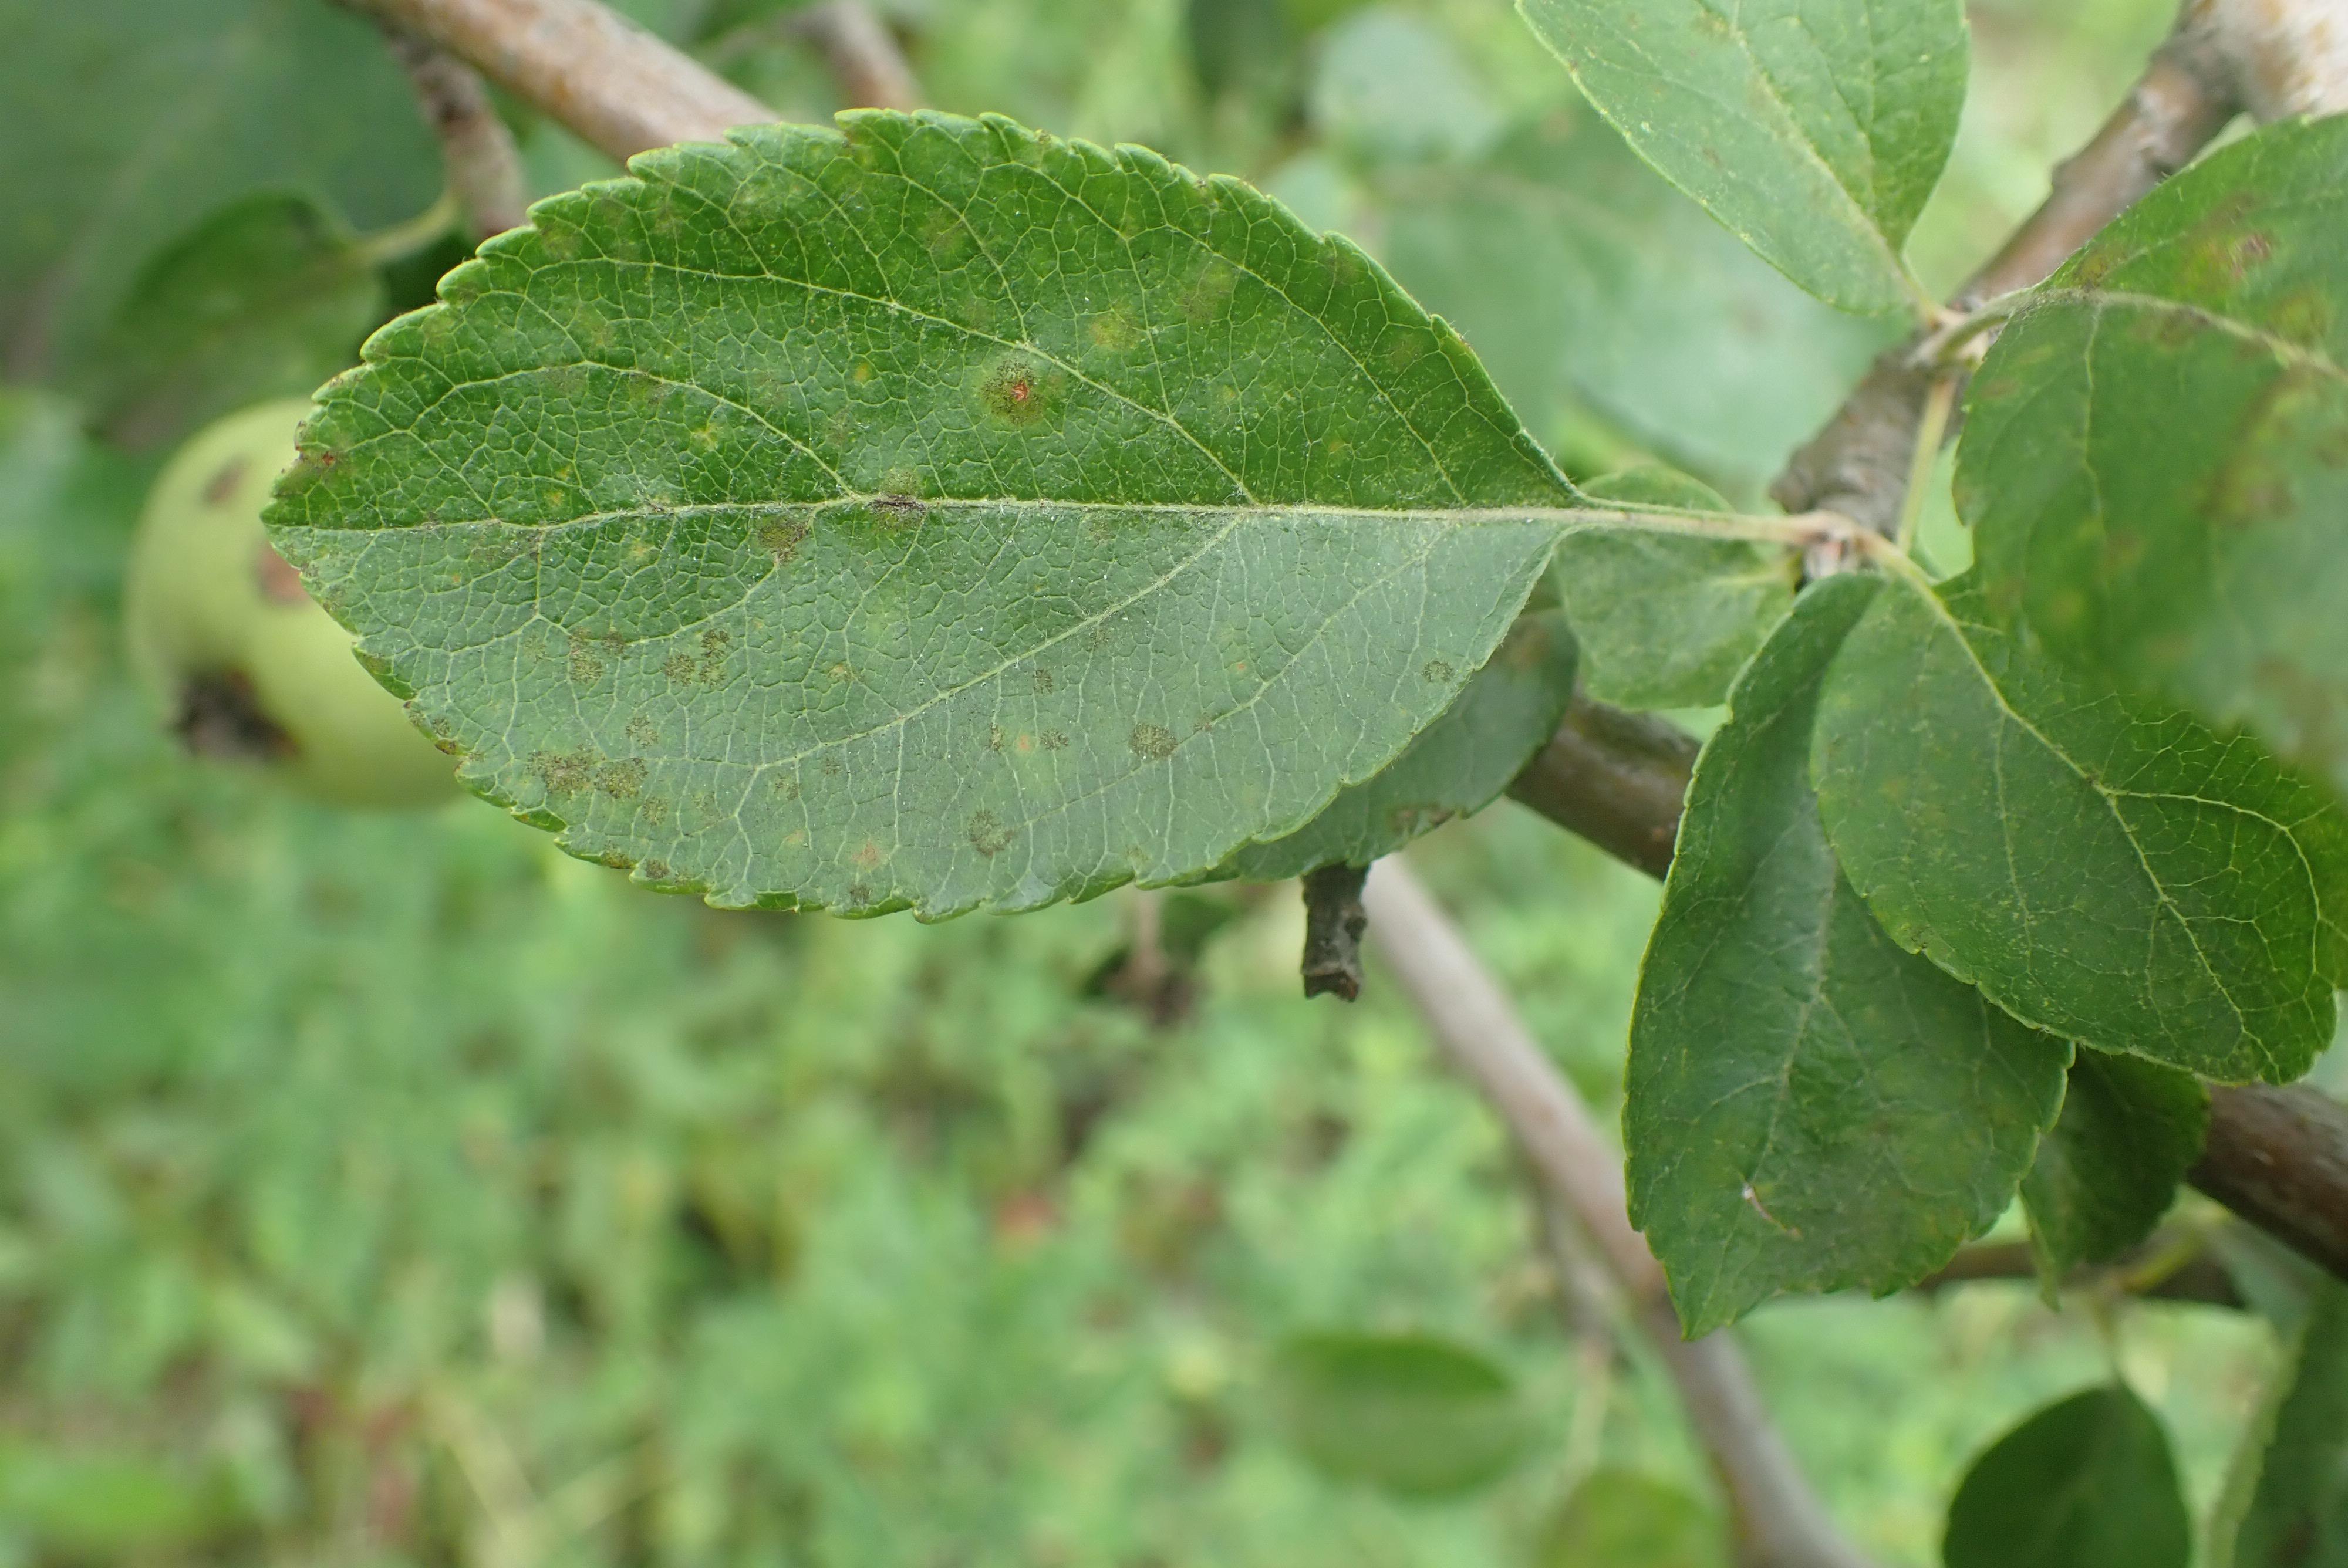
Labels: scab